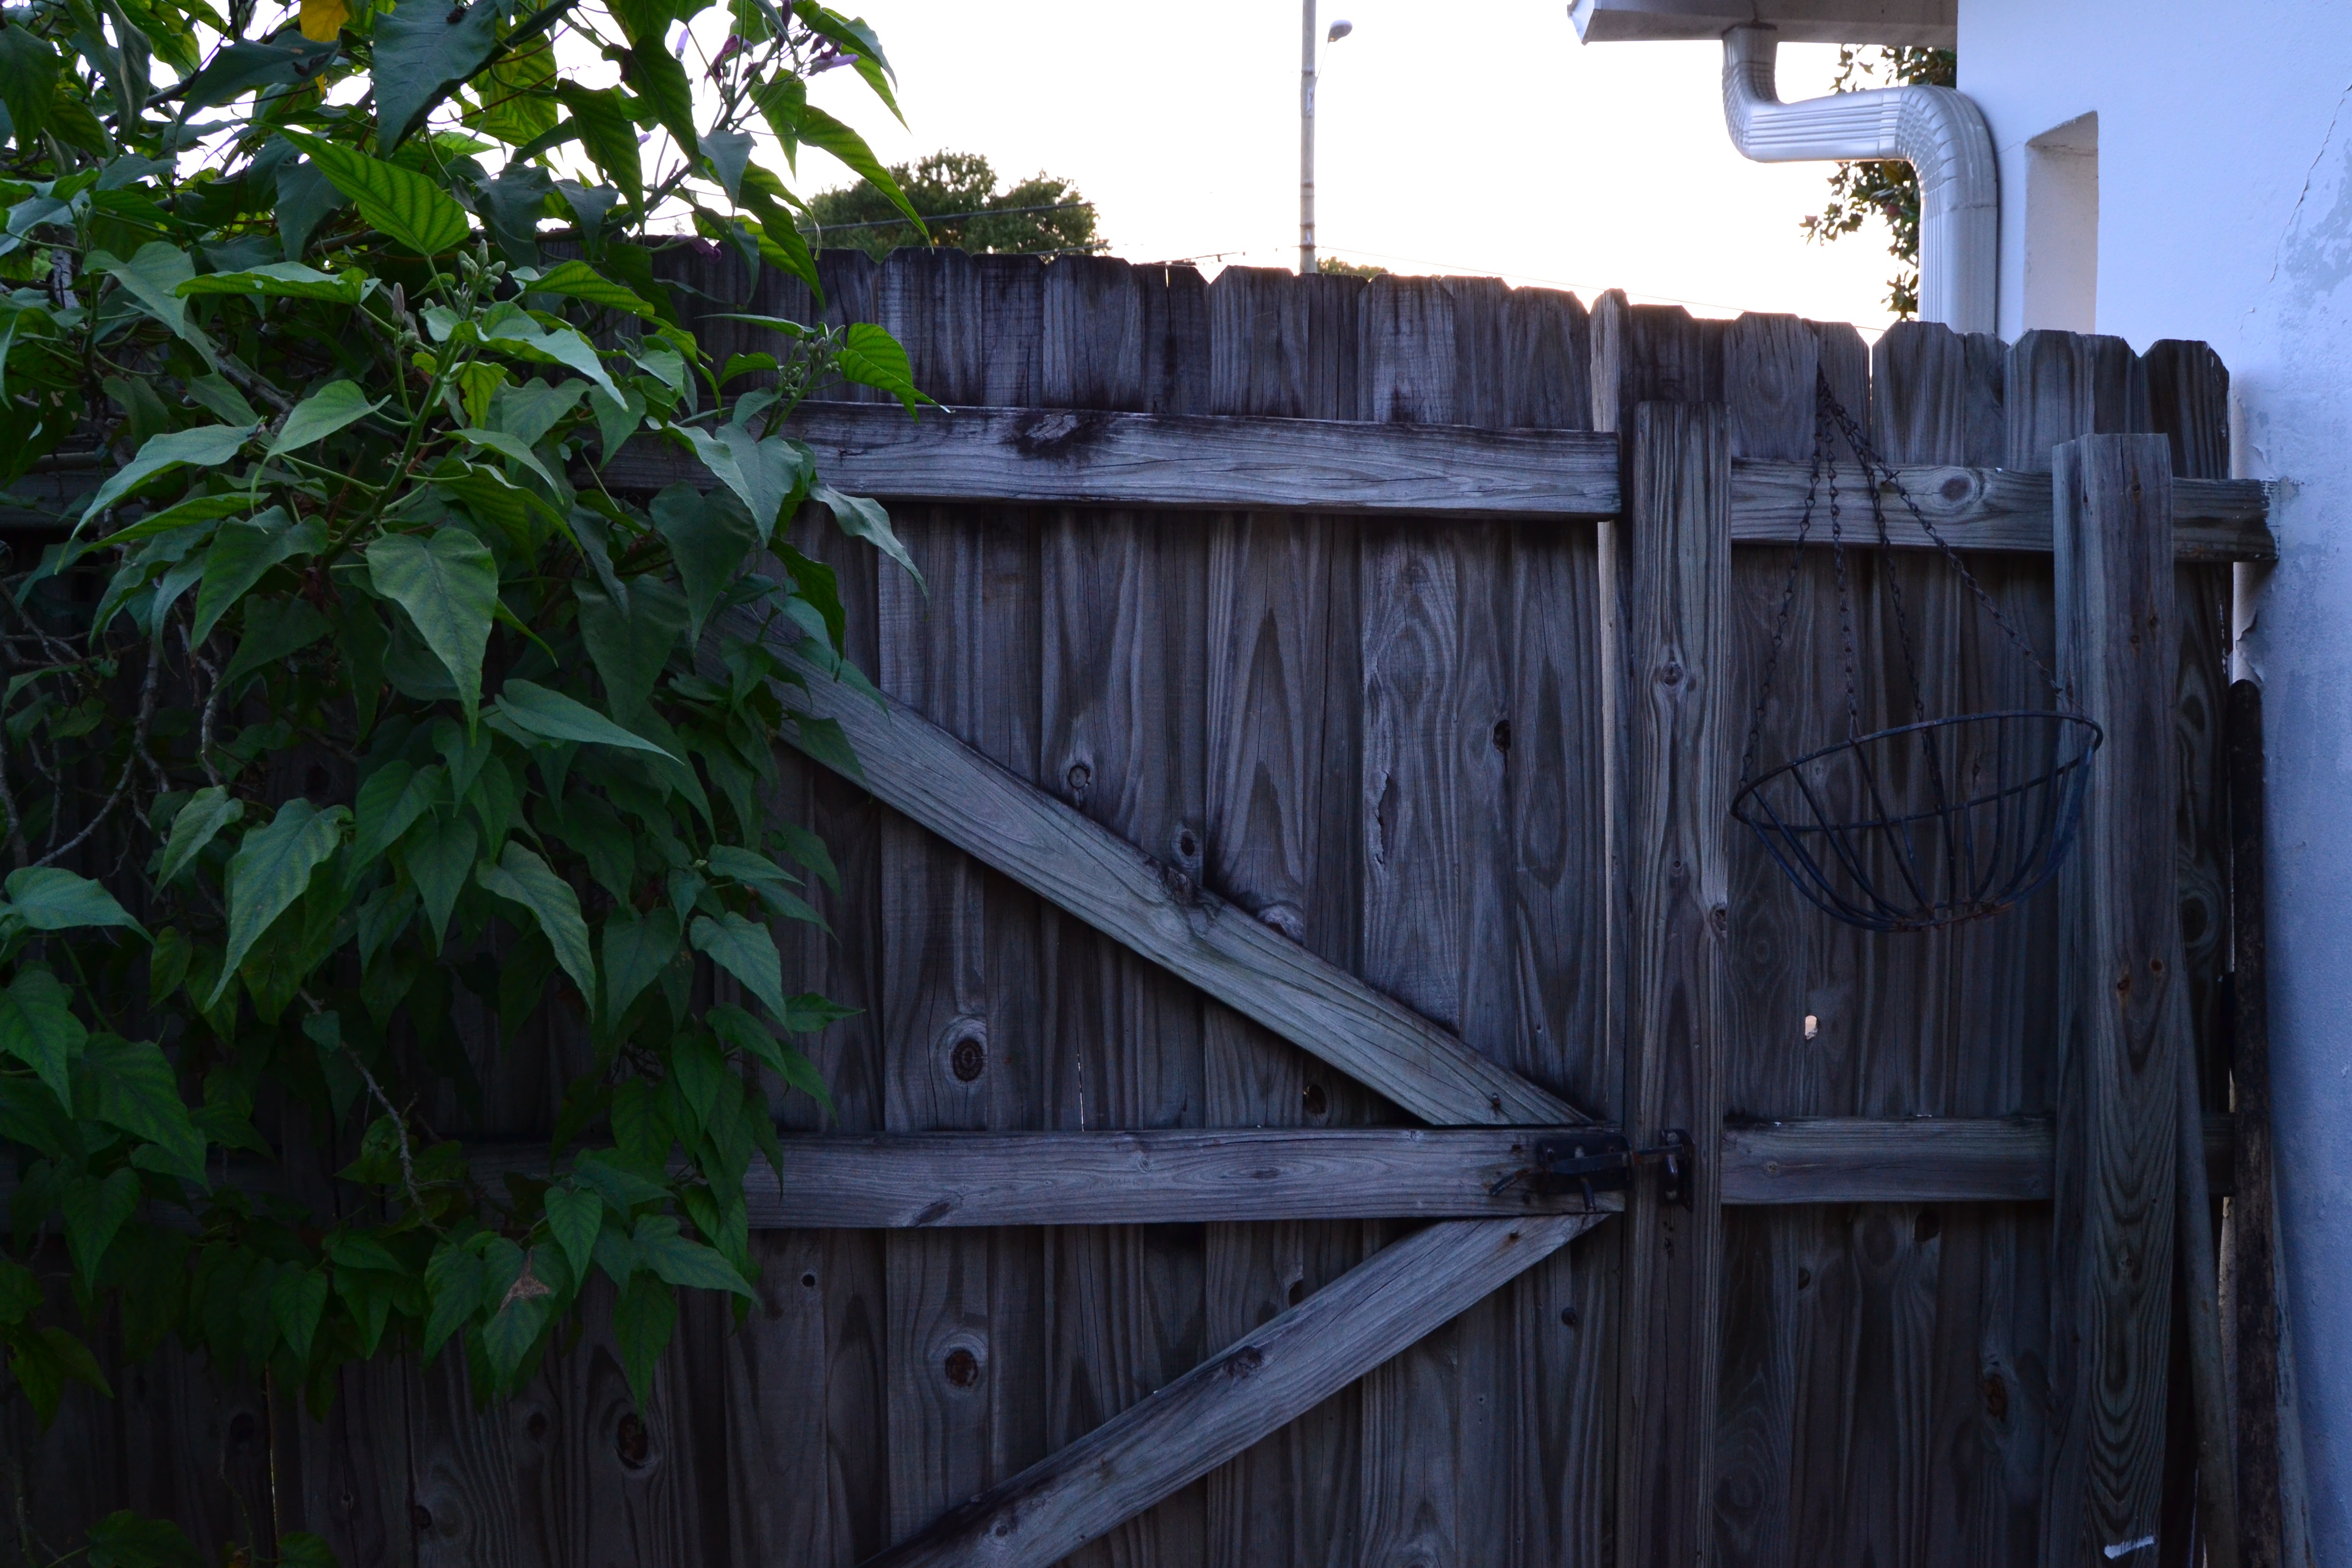
fence, wood, house, building, wall, entrance, facade, grunge, gate, doorway, wooden, outdoor structure, home fencing